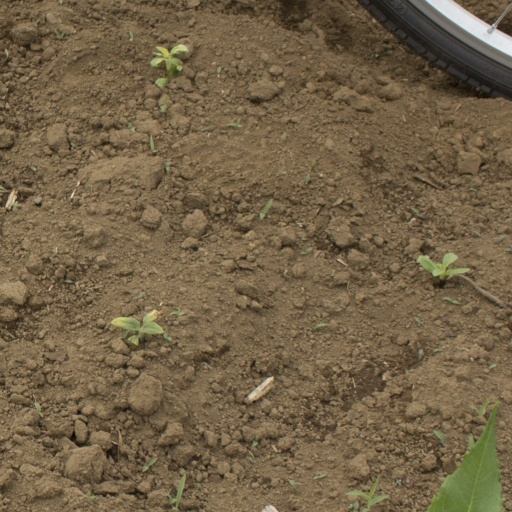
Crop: Jerusalem artichoke